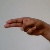
The image shows a hand gesture representing the letter 'H' in Indian Sign Language.